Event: Nepal Earthquake
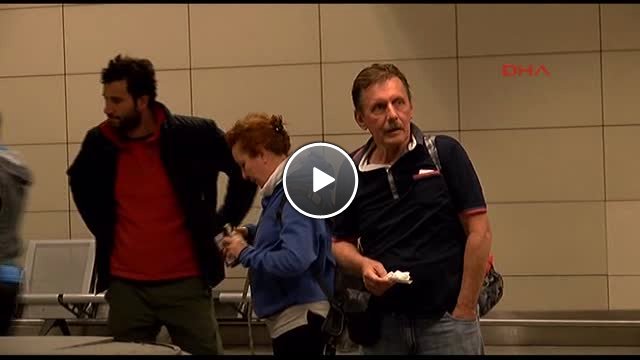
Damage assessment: no_damage